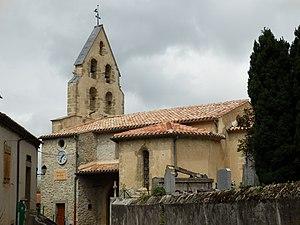
Courtauly est une commune française située dans le département de l'Aude et la région Occitanie. Ses habitants sont appelés les Courtaulins.